Woking Park

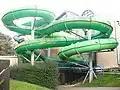
Pool in the Park flumes

Pool in the Park is a purpose-built swimming complex in the middle of the park. It has three pools, the competition pool that is one to three metres deep, 25m long and 13m wide, with up to 6 swim lanes, which opened in 1989; a teaching pool 16 metres long x 8 metres and 0.8m - 1.0m depth and the leisure lagoon which includes three Water Slides which vary in speed (Fast, Medium and Slow). Other lagoon features include a 'river rapids' ride, a wave machine, water cannons and a "mushroom" water fountain. The outside design of Pool in the Park is based on an ancient Roman Coliseum. Pool in the Park offers a range of activities including a comprehensive swim school programme, toddler splash sessions, aqua fitness classes, adults and ladies only sessions, children's activities and parties and is home to local clubs including Woking Swimming Club, Woking Snorkelling, Surrey Aquanauts, Woking Snorkel and Scuba and Woking Lifesaving club